James Benning (film director)

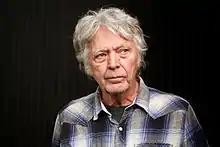
Benning in 2012.

James Benning (born 1942) is an American independent filmmaker and educator. Over the course of his 40-year career Benning has made over twenty-five feature-length films that have shown in many different venues across the world. Since 1987, he has taught at California Institute of the Arts (CalArts). He is known as a minimalist filmmaker.